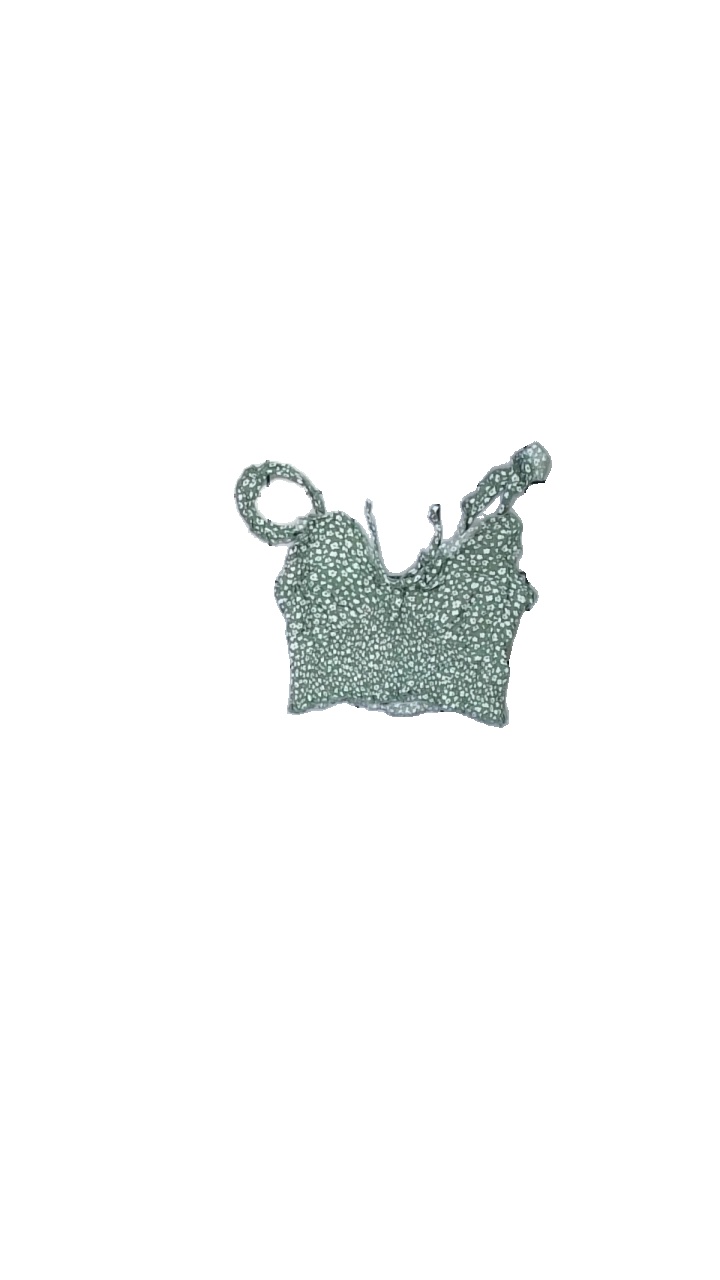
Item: Tank Top (Ladies)
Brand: Shein
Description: grönt linne med blommor på, någon lös tråd
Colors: Green, White
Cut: Regular, Cropped
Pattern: Floral print
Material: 100% viscose
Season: Summer
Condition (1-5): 4
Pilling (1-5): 5
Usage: Reuse
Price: <50